Zamindar (1966 film)

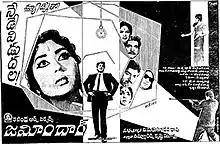
Theatrical release poster

Zamindar is a 1966 Indian Telugu-language action thriller film directed by V. Madhusudhana Rao. It stars Akkineni Nageswara Rao, Krishna Kumari and music composed by T. Chalapathi Rao. It was produced by Tammareddy Krishna Murthy under the Ravindra Art Pictures banner. The film is loosely based on the 1963 English film "Charade".